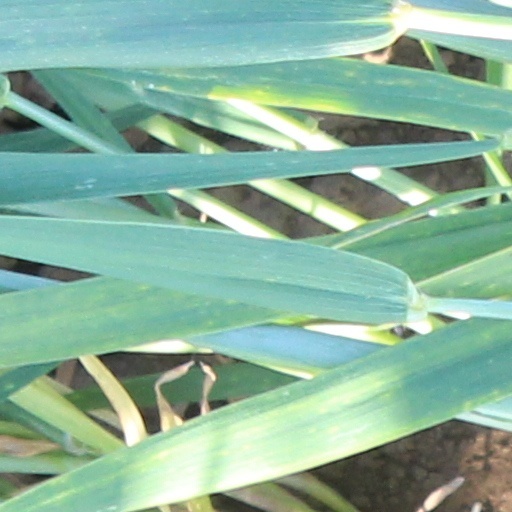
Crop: wheat